Aniela Rodríguez

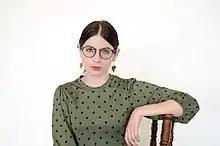
Aniela Rodríguez

Aniela Rodríguez (born 1992) is a Mexican poet and writer. She obtained a bachelor's degree from the Universidad de Chihuahua and a master's degree from the Universidad Iberoamericana. was born in Chihuahua. She is the author of the story collection "El problema de los tres cuerpos" and of the poetry collection "Insurgencia". She won the 2016 Comala National Prize for Short Fiction by Young Writers. In 2021, she was named by "Granta" magazine as one of the best young writers in the Spanish language.